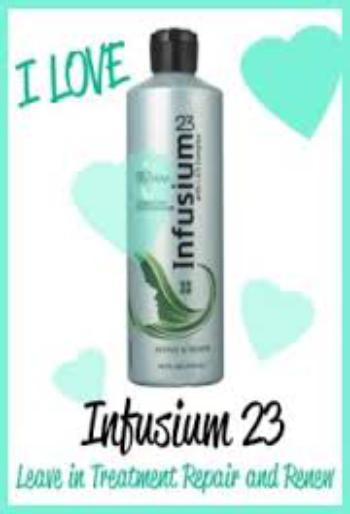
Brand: Infusium 23
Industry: Necessities